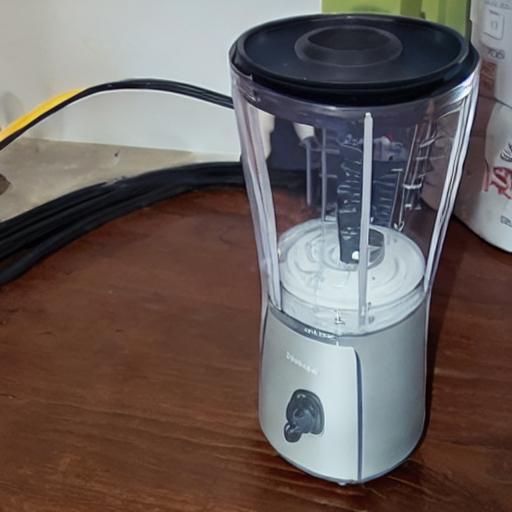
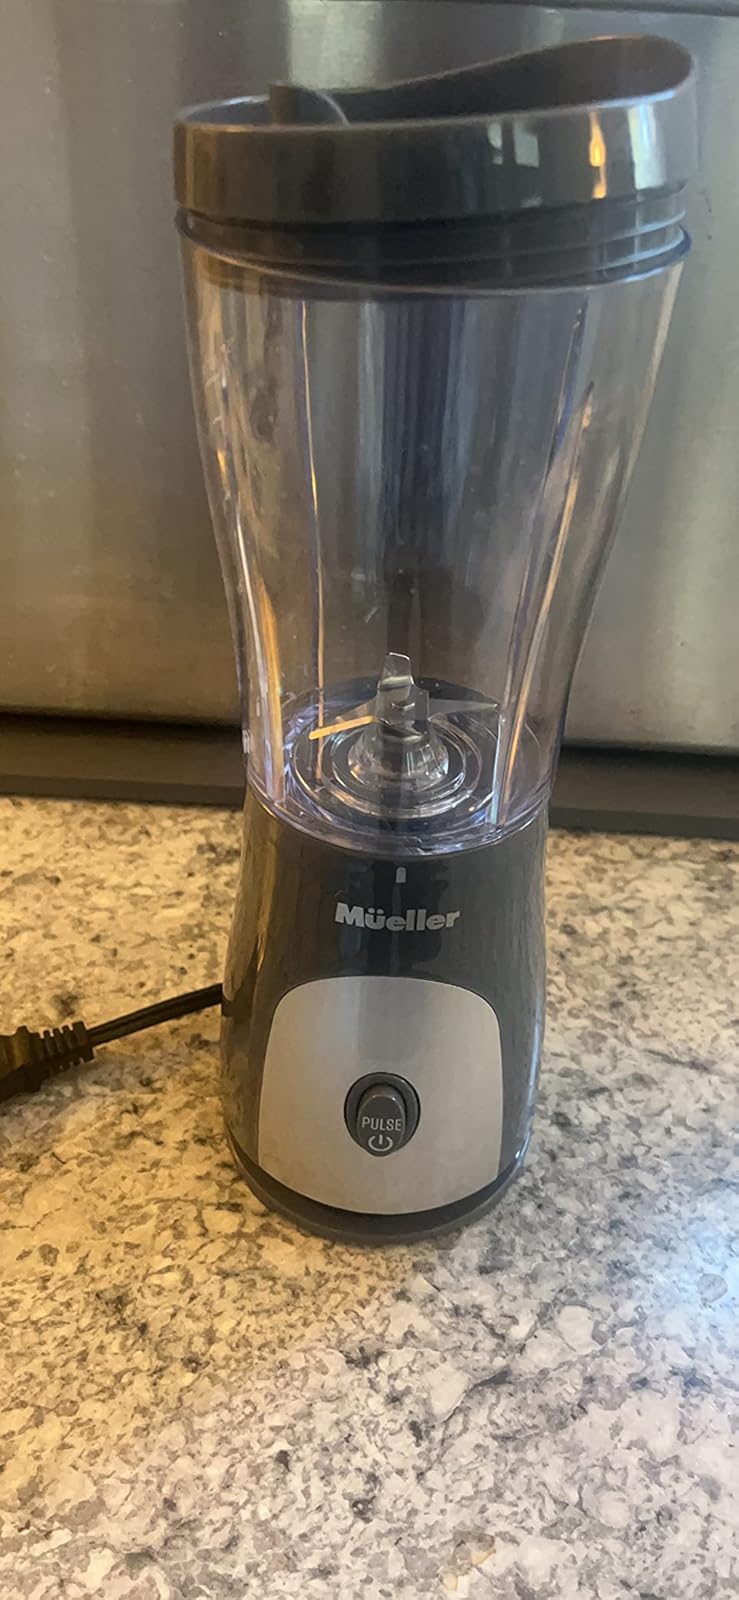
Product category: items_blender
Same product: no